Si mis campos hablaran

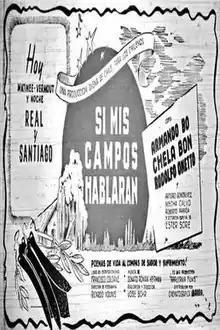
Chilean theatrical release poster

Si mis campos hablaran is a 1947 Chilean film directed by José Bohr and starring Chela Bon. It was entered into the 1954 Cannes Film Festival.